Question: Please indicate a possible affordance area of the bench that can be used for sitting on
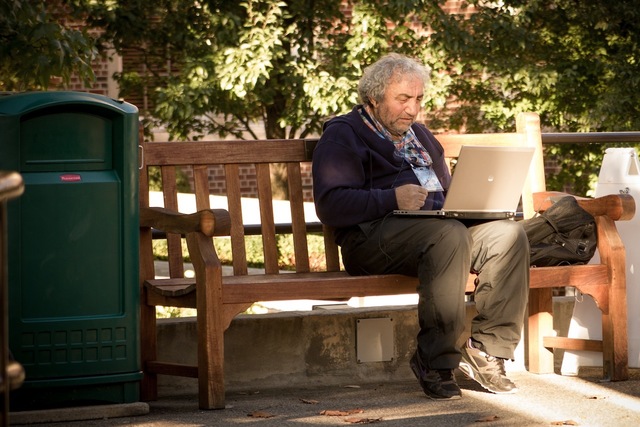
Answer: [145.5, 235, 607.5, 286]